British High Commission

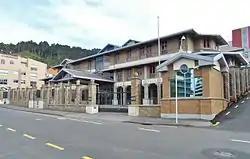
British High Commission in Wellington, New Zealand

A British High Commission is a British diplomatic mission, equivalent to an embassy, found in countries that are members of the Commonwealth of Nations. Their general purpose is to provide diplomatic relationships as well as travel information, passports, dual-citizenship information, and other services between Commonwealth states.